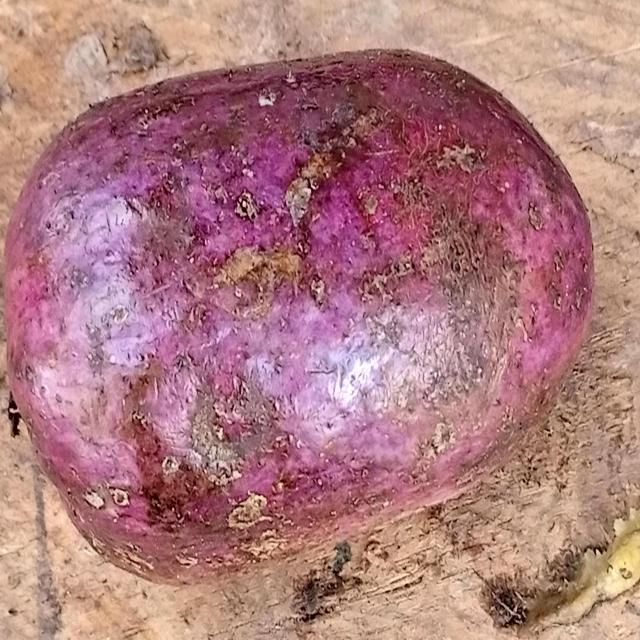
Plum grade: bruised